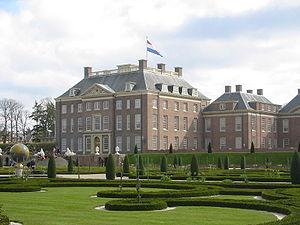
Palais Het Loo"
Le Paleis Het Loo est un palais royal construit entre 1684 et 1686 à Apeldoorn, dans la province de Gueldre aux Pays-Bas.
Apeldoorn est une commune néerlandaise, située en province de Gueldre, et comptant 161 000 habitants en 2018. Elle abrite notamment le palais Het Loo, ancien château de la famille d'Orange-Nassau aujourd'hui musée national.